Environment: real
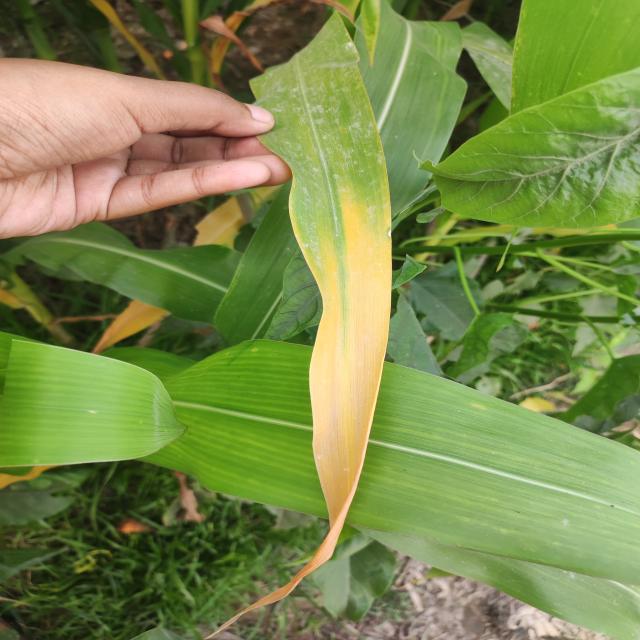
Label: nitrogen_deficiency